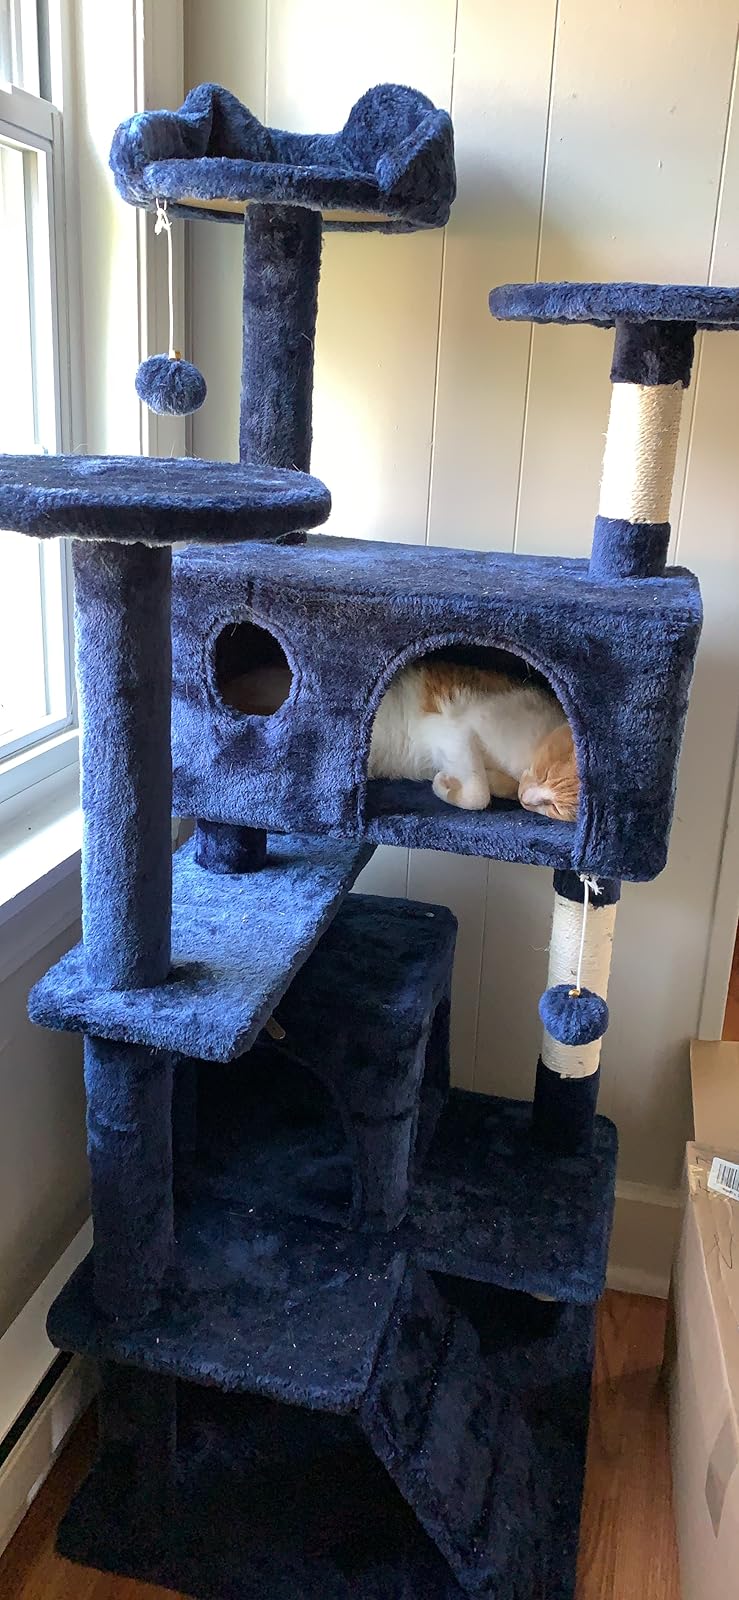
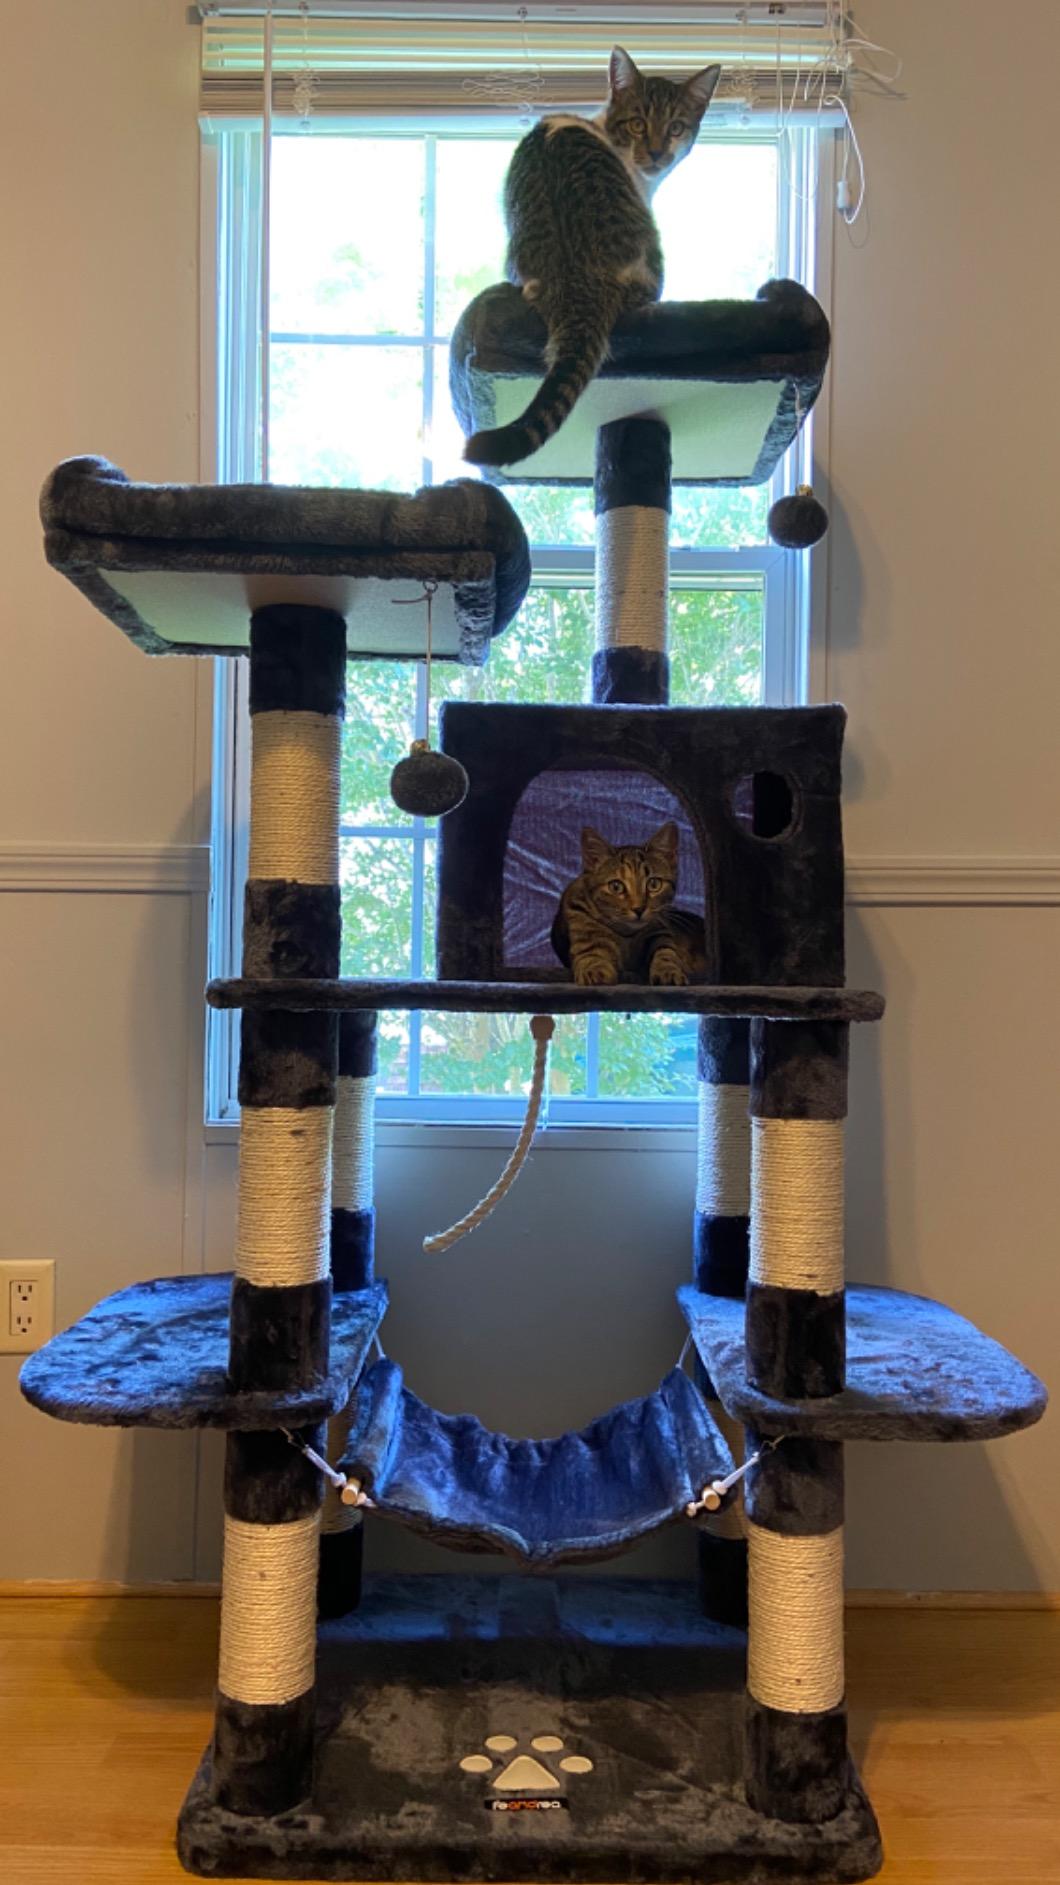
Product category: items_cat tree
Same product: no